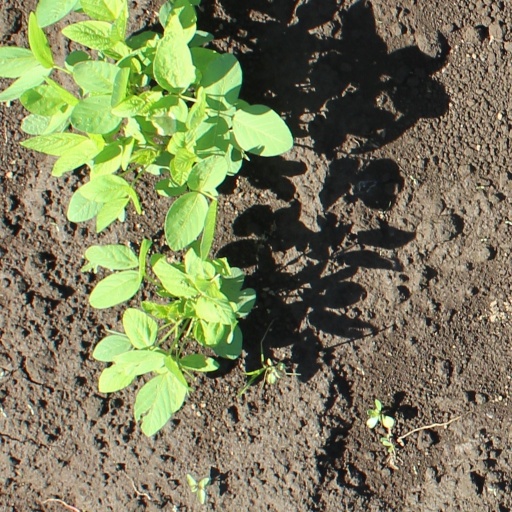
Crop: soybean